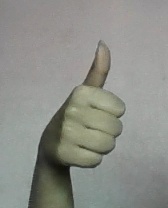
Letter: aleff